Georges Schéhadé

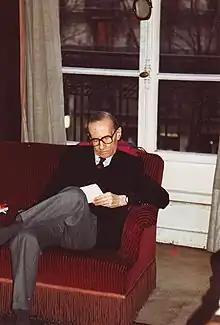
Georges Schehadé in Paris, 1987

Georges Schehadé (2 November 1905 – 17 January 1989) was a Lebanese playwright and poet writing in French.